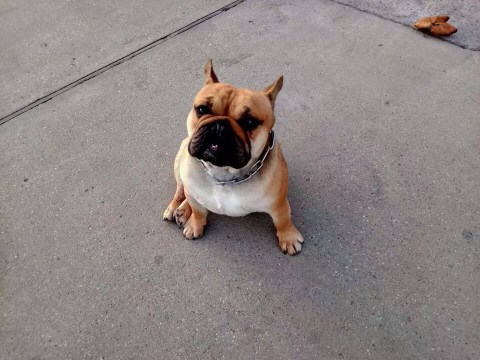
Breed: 1121-n000002-French_bulldog